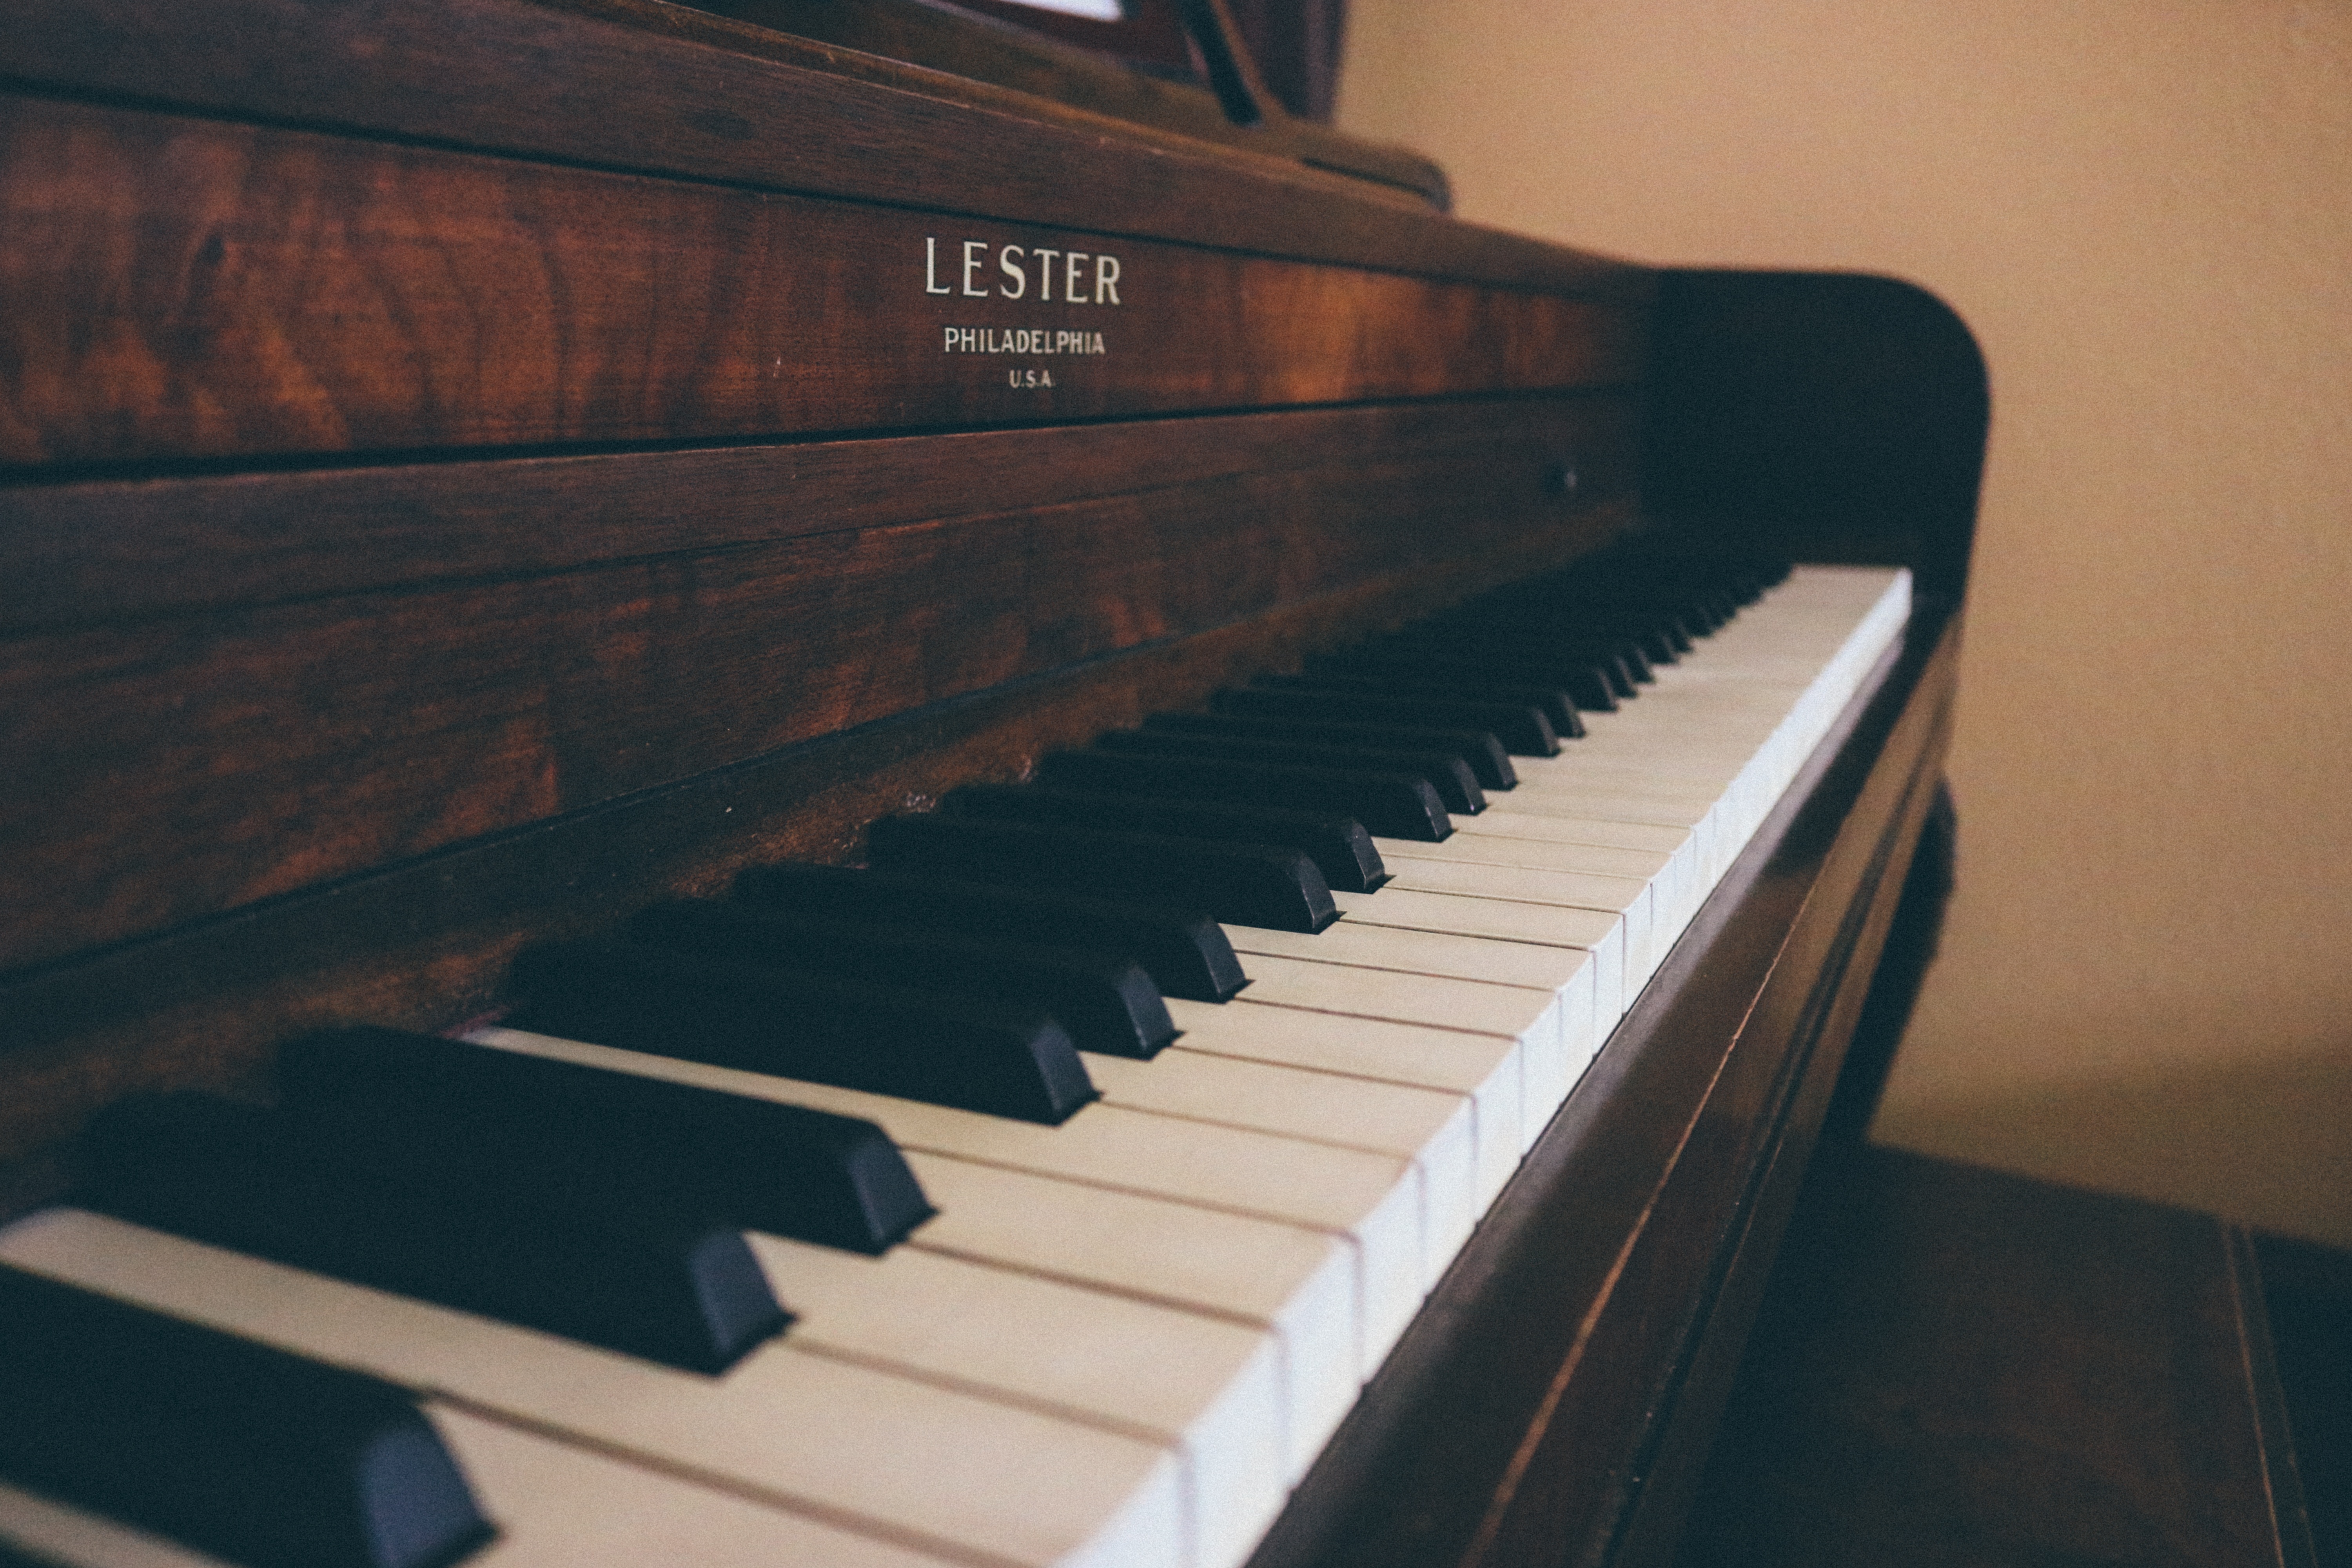
music, keyboard, technology, vintage, play, concert, instrument, piano, musician, note, musical instrument, classical, performance, keys, sound, classic, entertainment, piano keys, string instrument, digital piano, luxury vehicle, electronic device, musical keyboard, computer component, electric piano, player piano, fortepiano, celesta